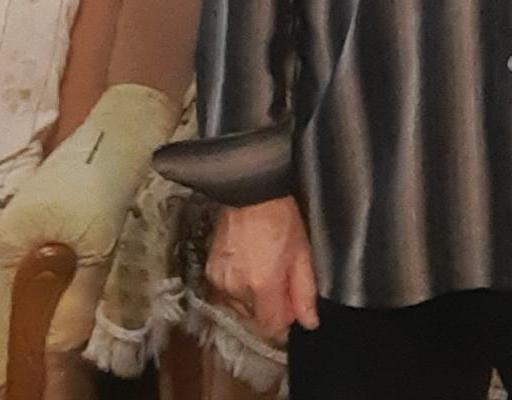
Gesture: no_gesture